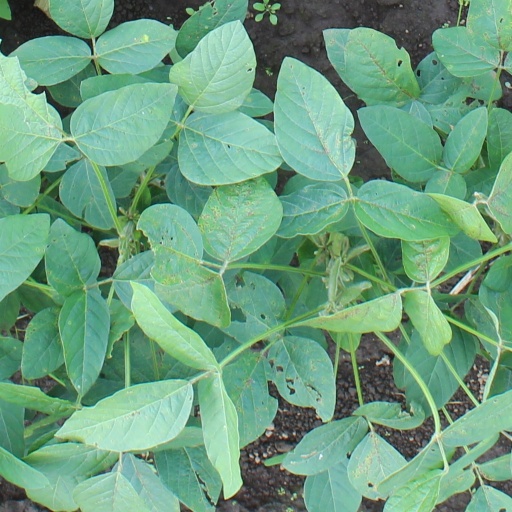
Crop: soybean